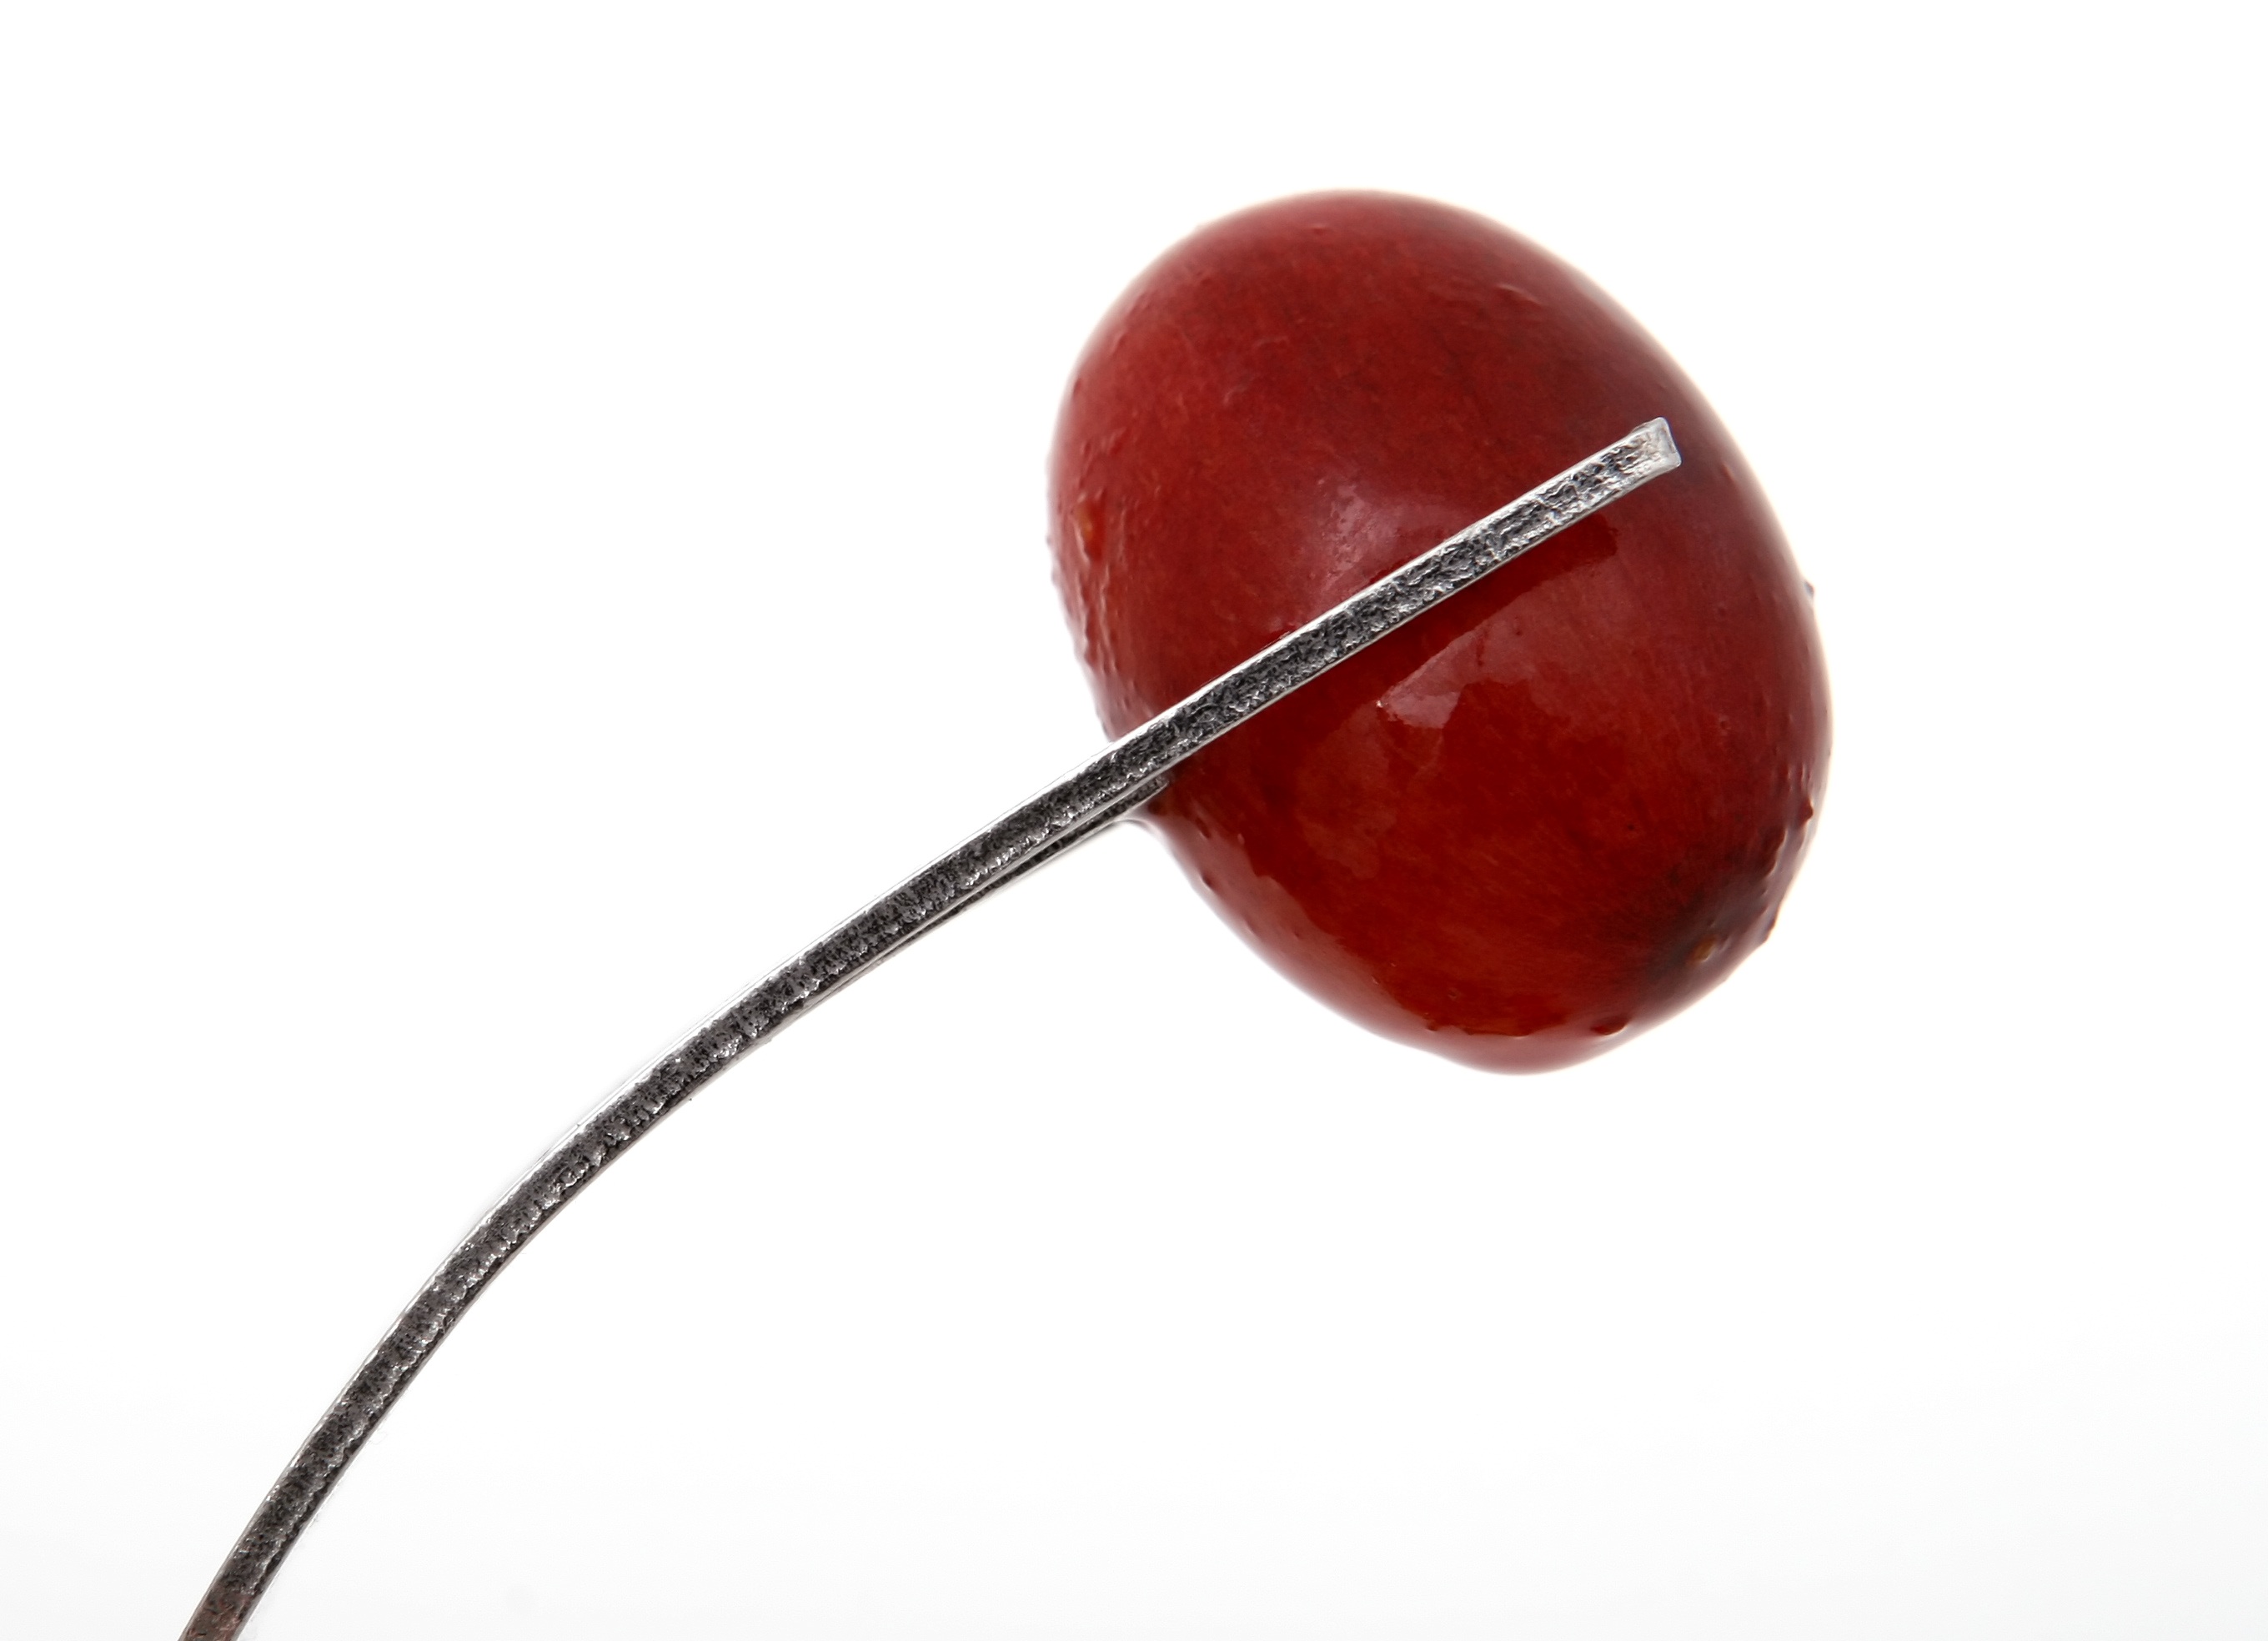
fork, cutlery, plant, fruit, purple, restaurant, home, isolated, vacation, bar, feed, meal, food, salad, flavour, produce, color, macro, natural, holiday, fresh, colorful, closeup, lifestyle, healthy, snack, lunch, health, spoon, cocktail, life, colour, feeding, nutrition, party, grapes, vegetarian, passion, good, mauve, slim, diet, starter, ingredients, flavor, flowering plant, rose family, land plant, wholesome